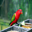
Label: bird